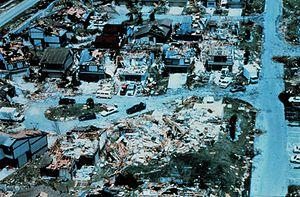
Un cyclone tropical est un type de cyclone qui prend forme dans les océans de la zone intertropicale à partir d'une perturbation qui s'organise en dépression tropicale puis en tempête. Son stade final est connu sous divers noms à travers le monde : ouragan dans l'Atlantique nord et le Pacifique Nord-Est, typhon en Asie de l'Est et cyclone dans les autres bassins océaniques.
L’ouragan Andrew a été l'un des plus destructeurs qui aient frappé les États-Unis. Parti du nord-ouest des Bahamas, a fait rage du 16 août au 28 août 1992, s'éteignant dans le centre de la Louisiane après avoir traversé le sud de la Floride et la région de Miami.
Cet article concerne l'histoire de la ville de Miami en Floride, aux États-Unis.
Miami est une ville des États-Unis, centre financier et culturel de niveau international, située dans le Sud-Est de l'État de Floride, sur la côte de l'océan Atlantique. Elle est le siège du comté de Miami-Dade.